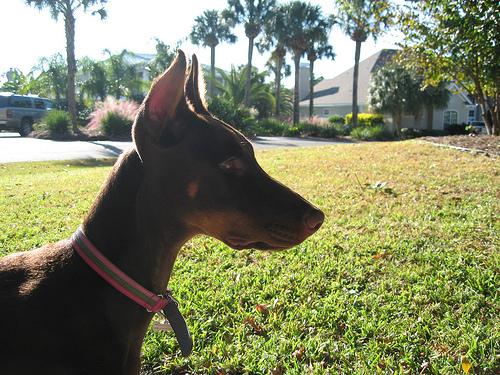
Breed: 209-n000054-Doberman